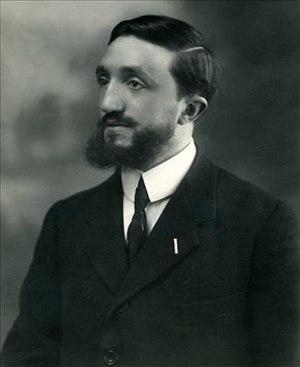
Bruno Biagi professeur à la faculté d'économie de l'université de Bologne
Bruno Biagi, né le 27 octobre 1889 à Lizzano in Belvedere et mort le 22 décembre 1947 à Rome, est un homme politique italien.